Marie Jeanette de Lange

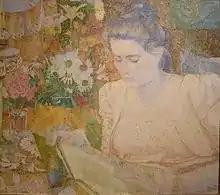
"Portrait of Marie Jeannette de Lange" - Jan Toorop (1900), Rijksmuseum collection.

in 1898 de Lange helped organise an exhibition of women's labour in The Hague, for which Jan Toorop designed the poster and catalogue. In 1899, as an outcome of the exhibition, de Lange founded and hosted the meetings of the (aka "V.v.V.v.V", the Association for the improvement of women's clothing).